Kurchatov Chelyabinsk International Airport

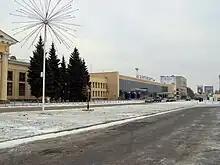
Terminal buildings of Chelyabinsk Airport

Passenger flights to Chelyabinsk were served by Chelyabinsk Shagol Airport from 1938 until it was repurposed for military only use.